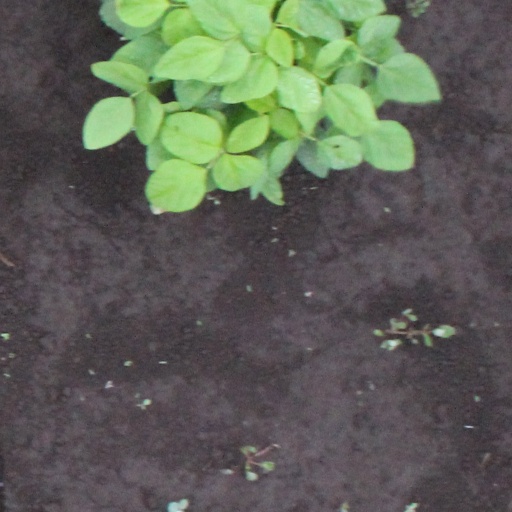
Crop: soybean